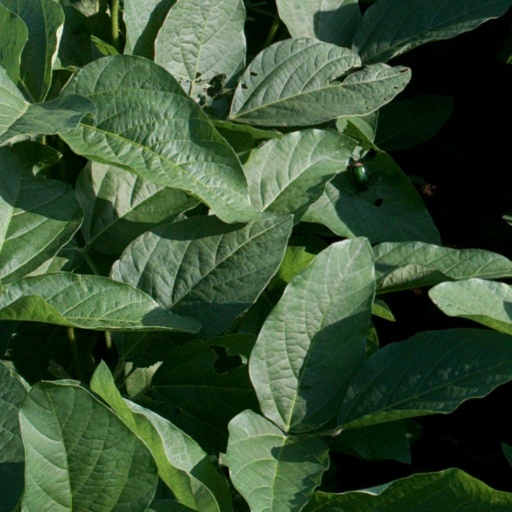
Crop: soybean